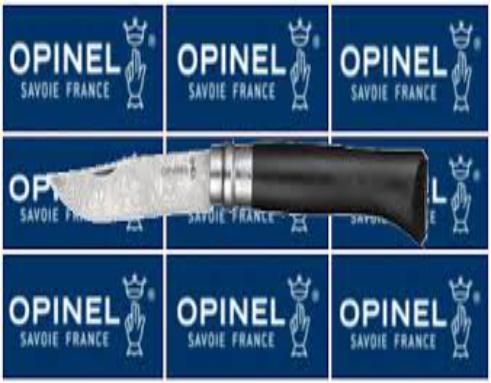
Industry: Necessities